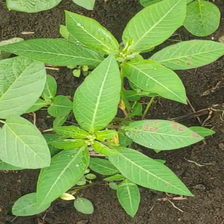
Weed species: Moti_dudhi(Euphorbia_geneculata_L)